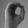
ASL letter: O